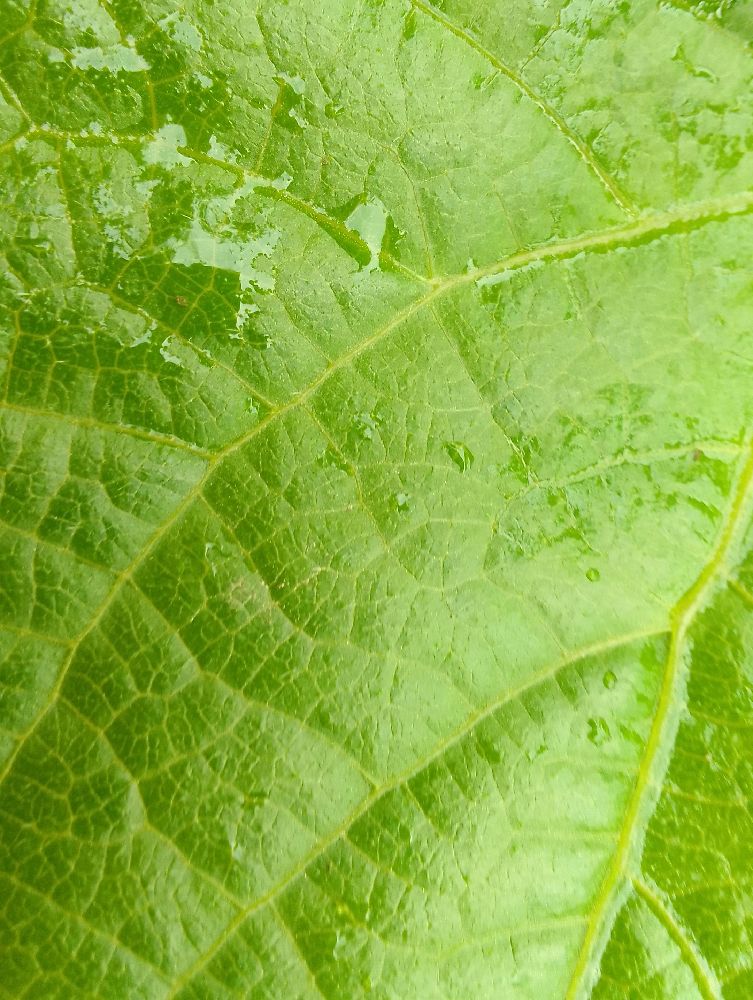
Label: healthy